Pacific National

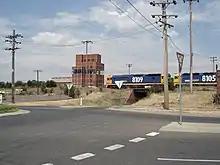
Pacific National train departing from Bathurst, February 2009

The Australian Competition and Consumer Commission attached special conditions to the sale to ensure competition in the rail freight industry. The company was required to provide a "starter pack" of locomotives, wagons, train paths, and freight terminals for a third party rail operator on the east-west route across the Nullarbor Plain. To fulfil that, Pacific National sold nine refurbished G class locomotives to competitor SCT Logistics to allow it to operate its own services.